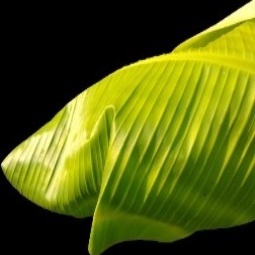
Label: Sulphur